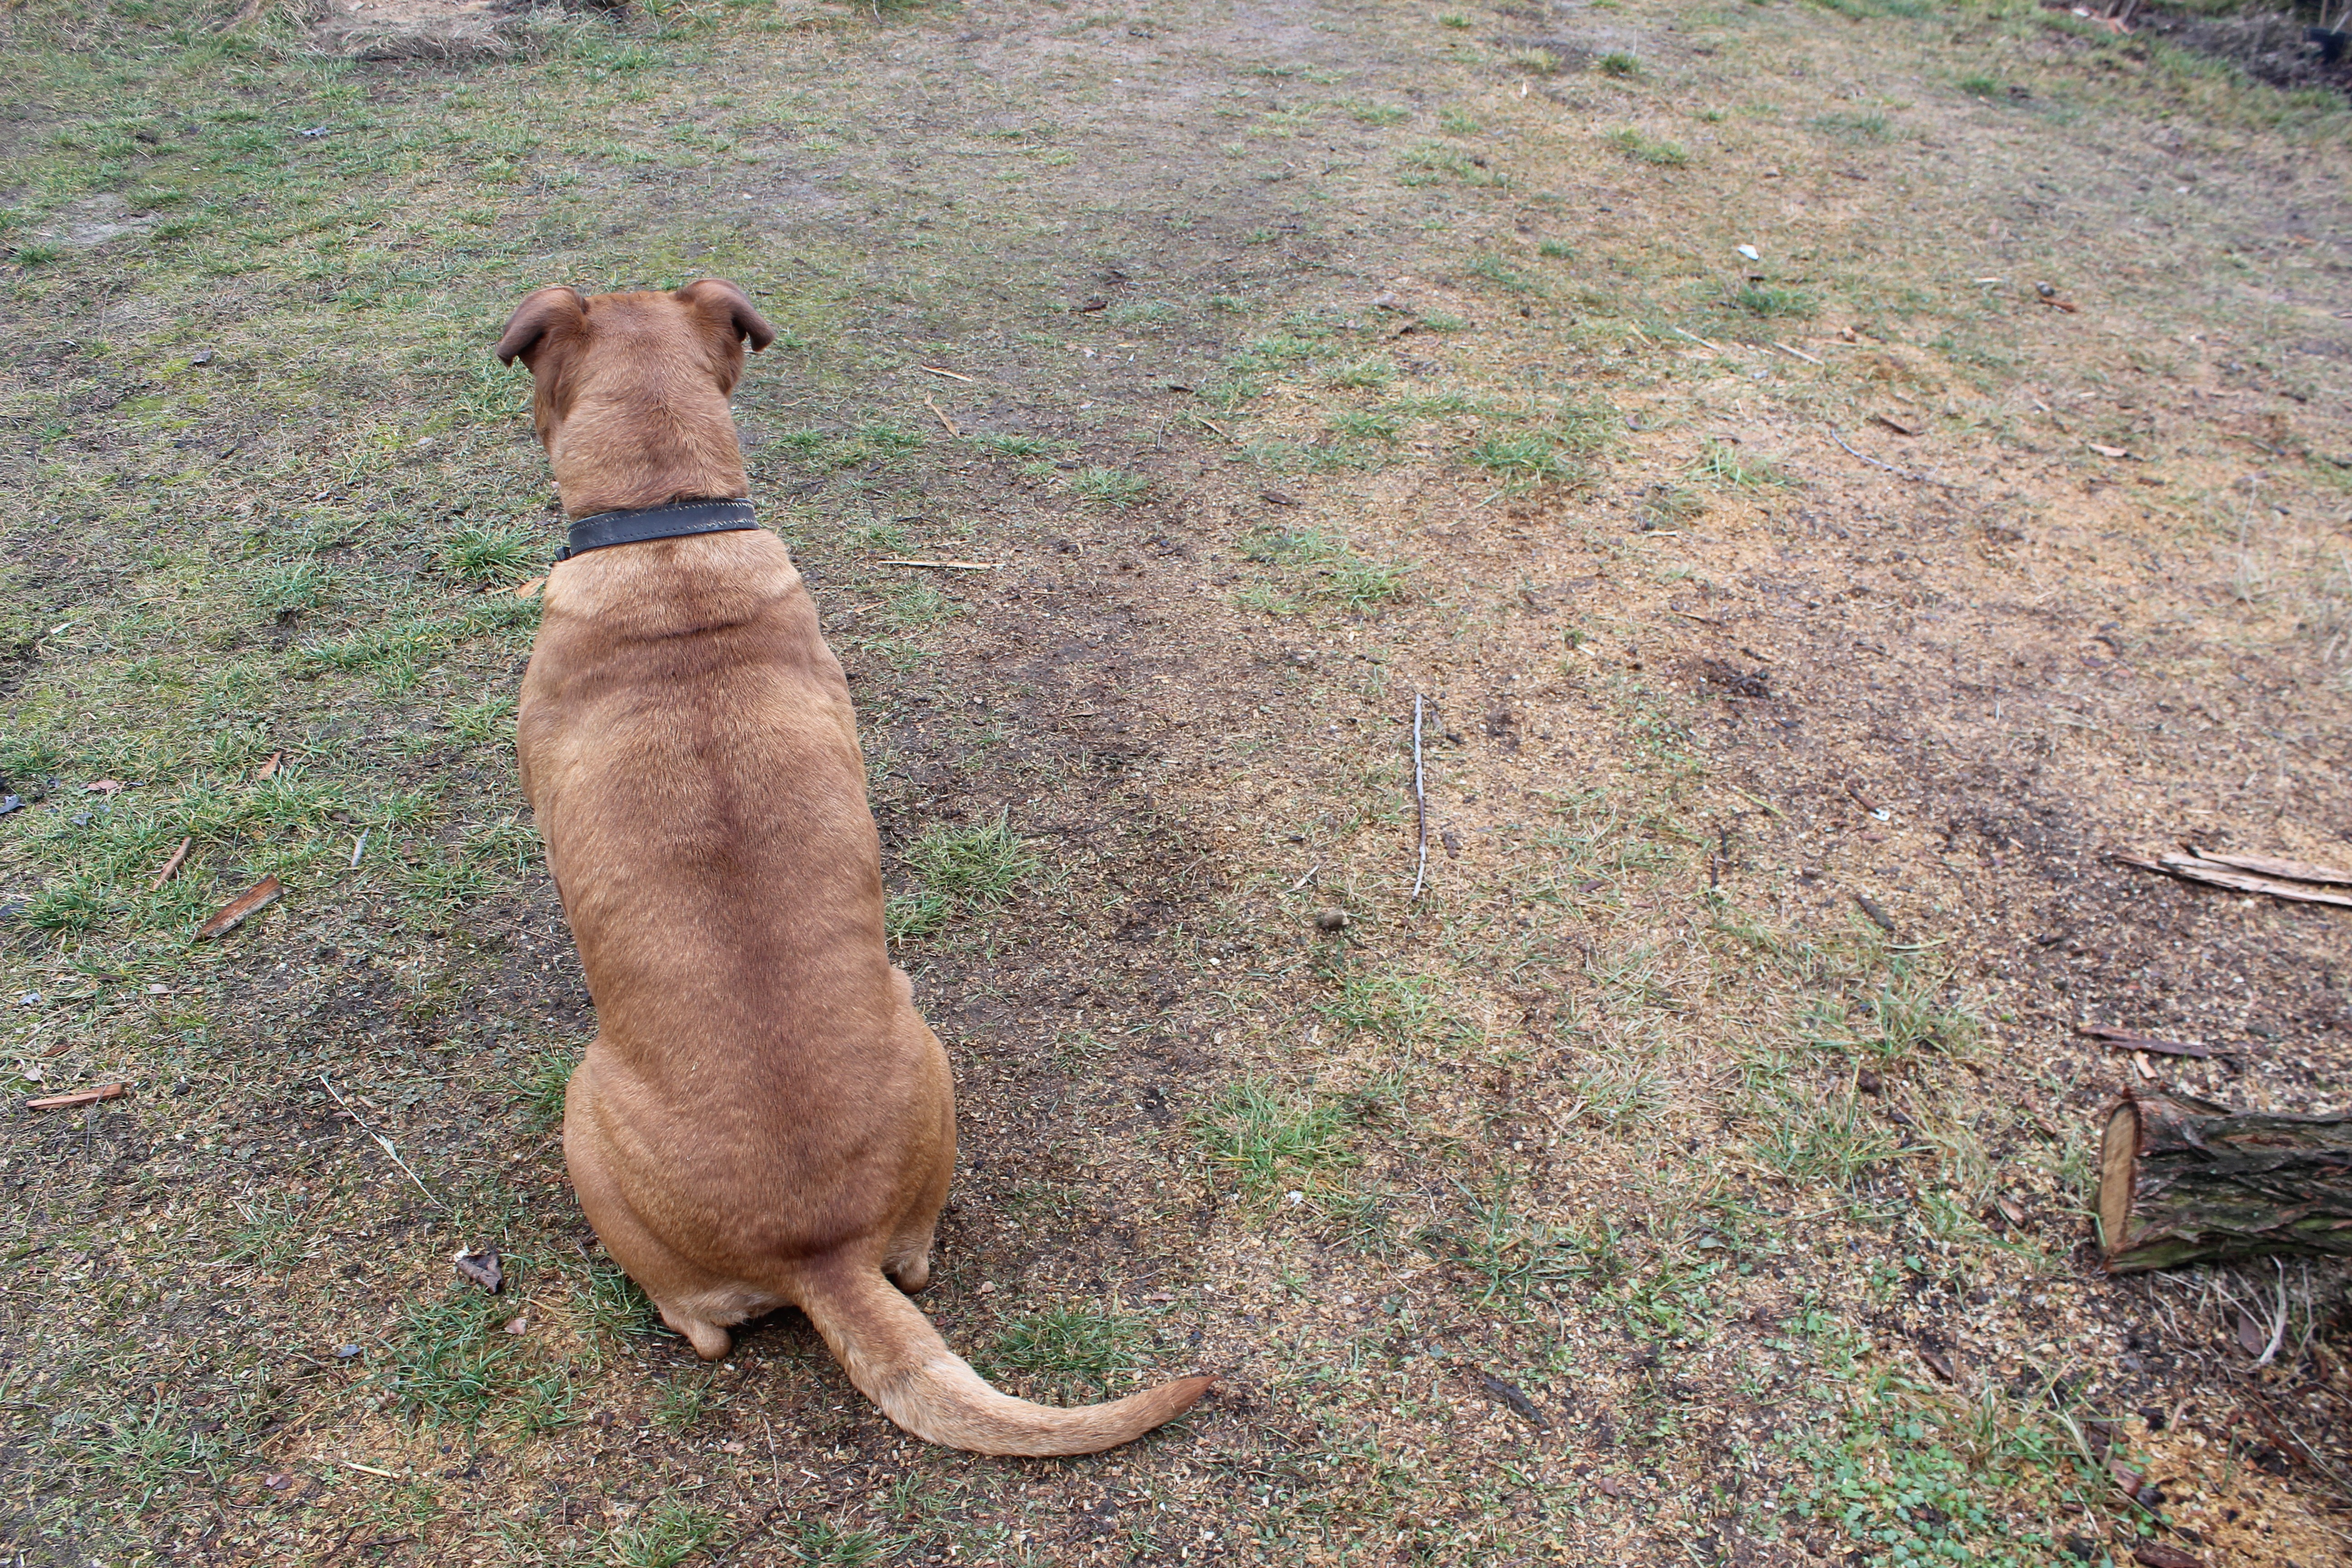
puppy, dog, animal, coat, mammal, vertebrate, terrier, doggy, dog like mammal, dog crossbreeds